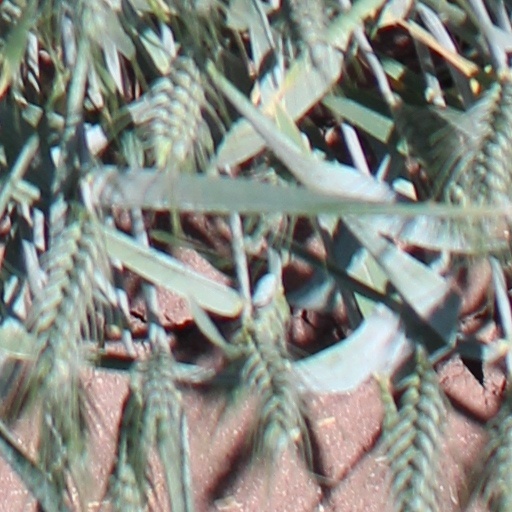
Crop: wheat